Otoboke Beaver

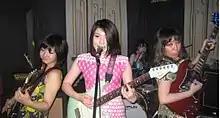
Performing in Nottingham, 2016, with original drummer Pop

The band began touring internationally in 2016, including dates at the 100 Club in London and the South by Southwest (SXSW) festival in the United States in 2017. Their trip to SXSW was financially assisted by fan-funding via Campfire and Kickstarter. In 2018, the band traveled over in one week to play two slots at the Coachella Festival and a three-date headlining tour in the UK with label-mates Say Sue Me and Leggy. Other notable tourmates have included The Cribs, Miyavi, Guitar Wolf, and Wussy.